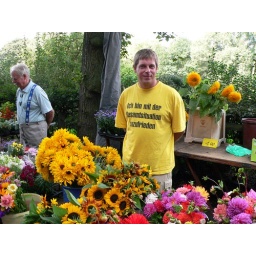
my flower man his shirt says that he is dissatisfied with the situation in general